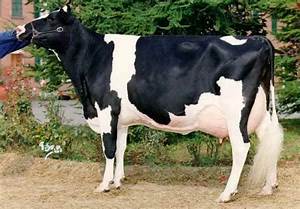
Label: mucca